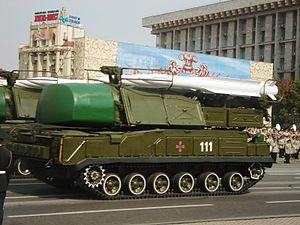
Le 17 juillet 2014, le Boeing 777-200ER assurant le vol 17 de Malaysia Airlines reliant Amsterdam à Kuala Lumpur est abattu en vol dans la région de Donetsk, dans l'est de l'Ukraine, où un conflit armé est alors en cours mais sans que le survol soit interdit aux avions civils. L'accident ne laisse aucun survivant parmi les 283 passagers et 15 membres de l'équipage de l'avion.